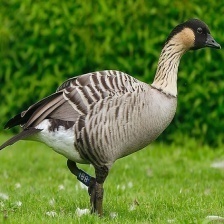
Species: HAWAIIAN GOOSE
Scientific name: BRANTA SANDVICENSIS
ImageNet parent category: goose